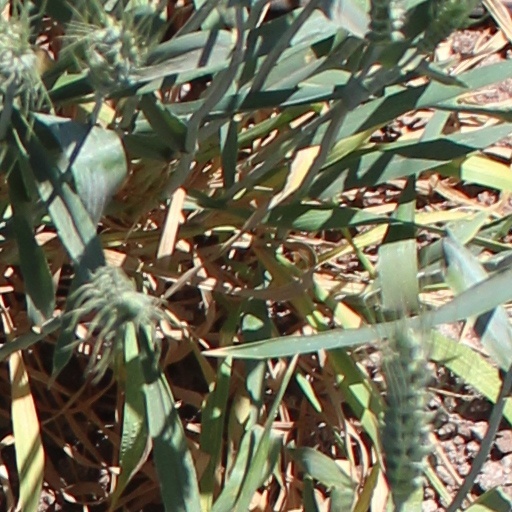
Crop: wheat